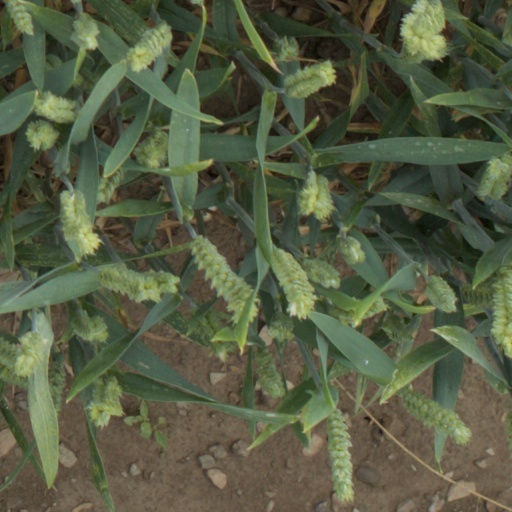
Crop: wheat